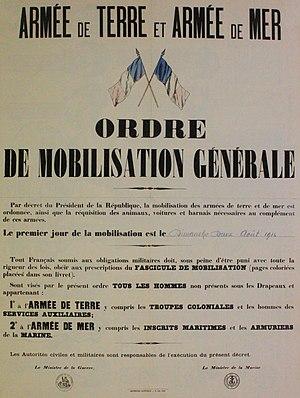
Armée de Terre et Armée de Mer.Ordre de Mobilisation générale.